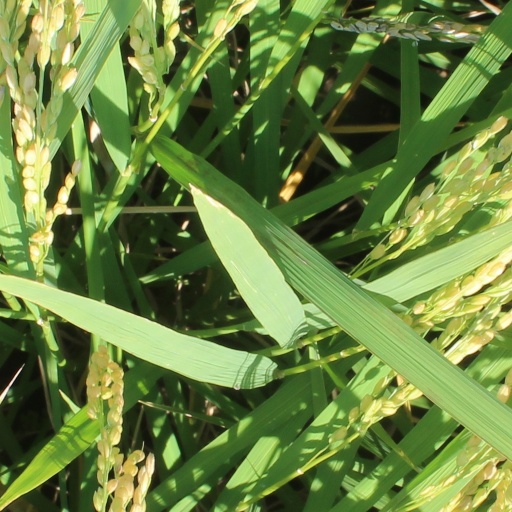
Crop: rice